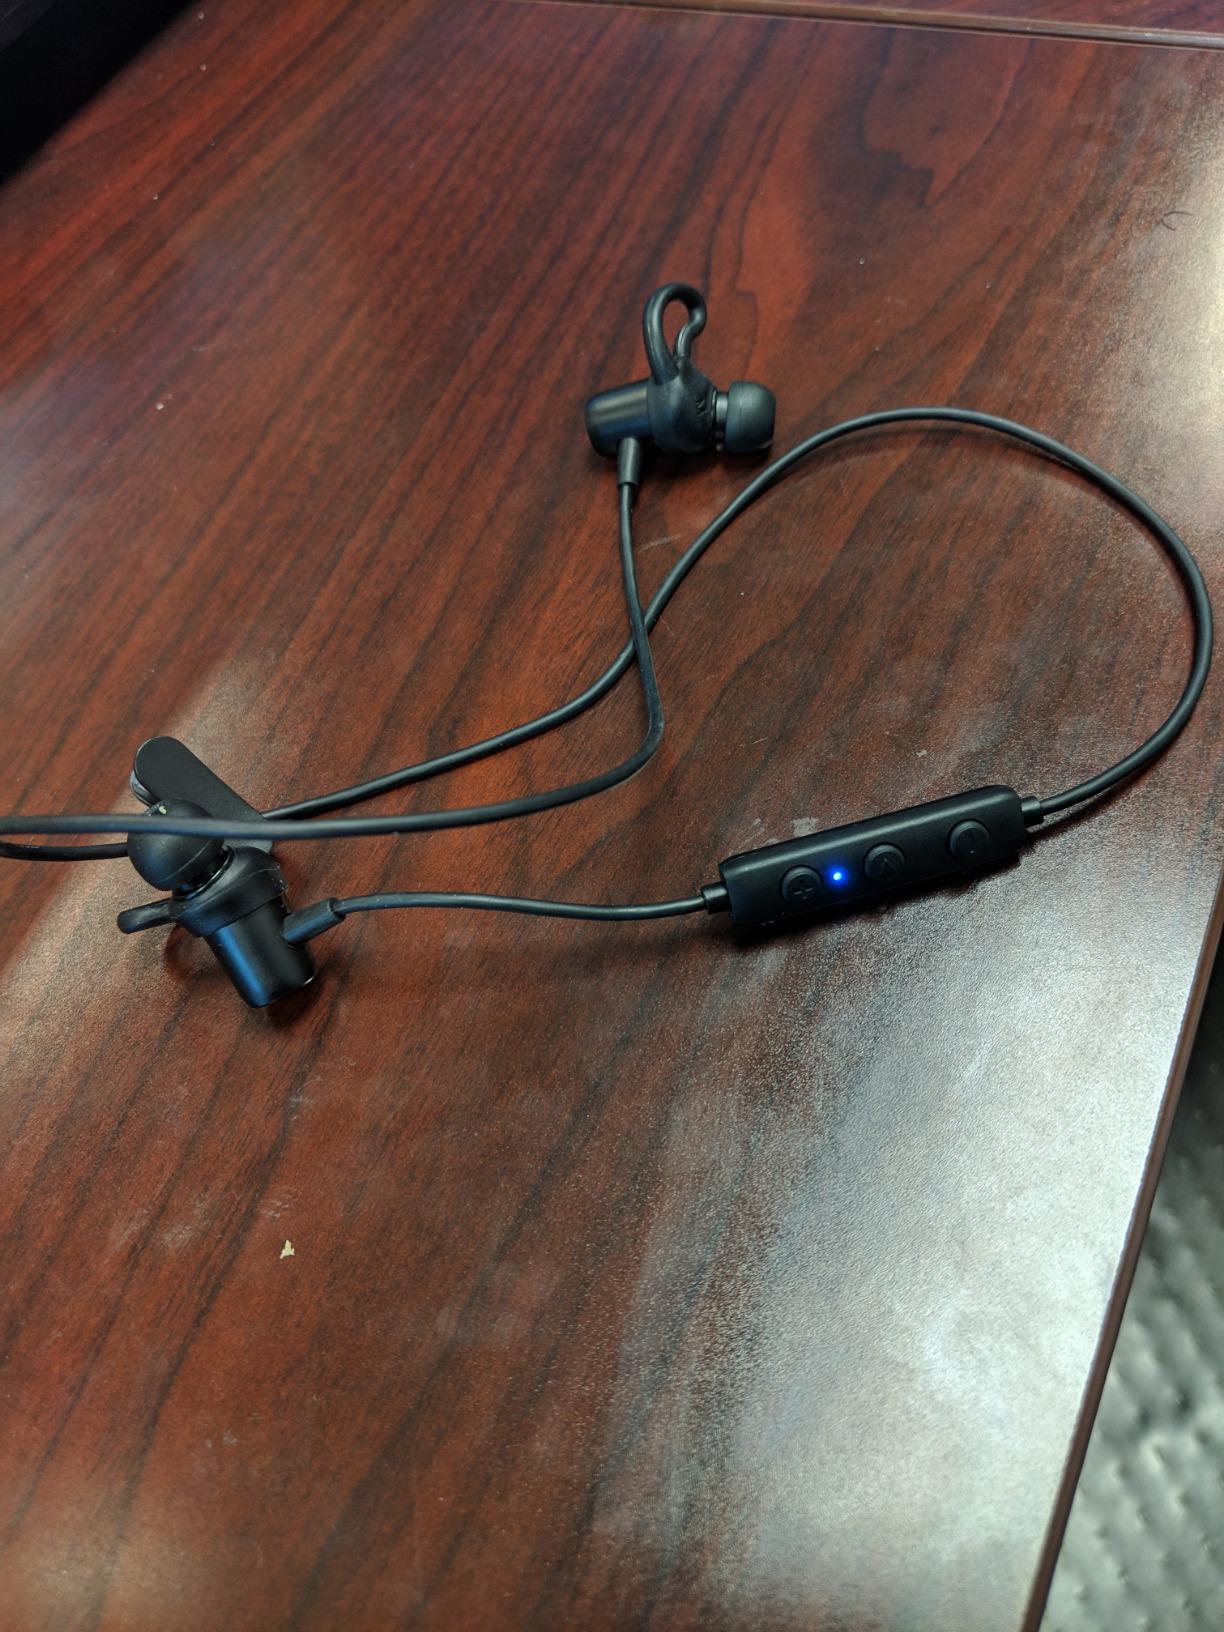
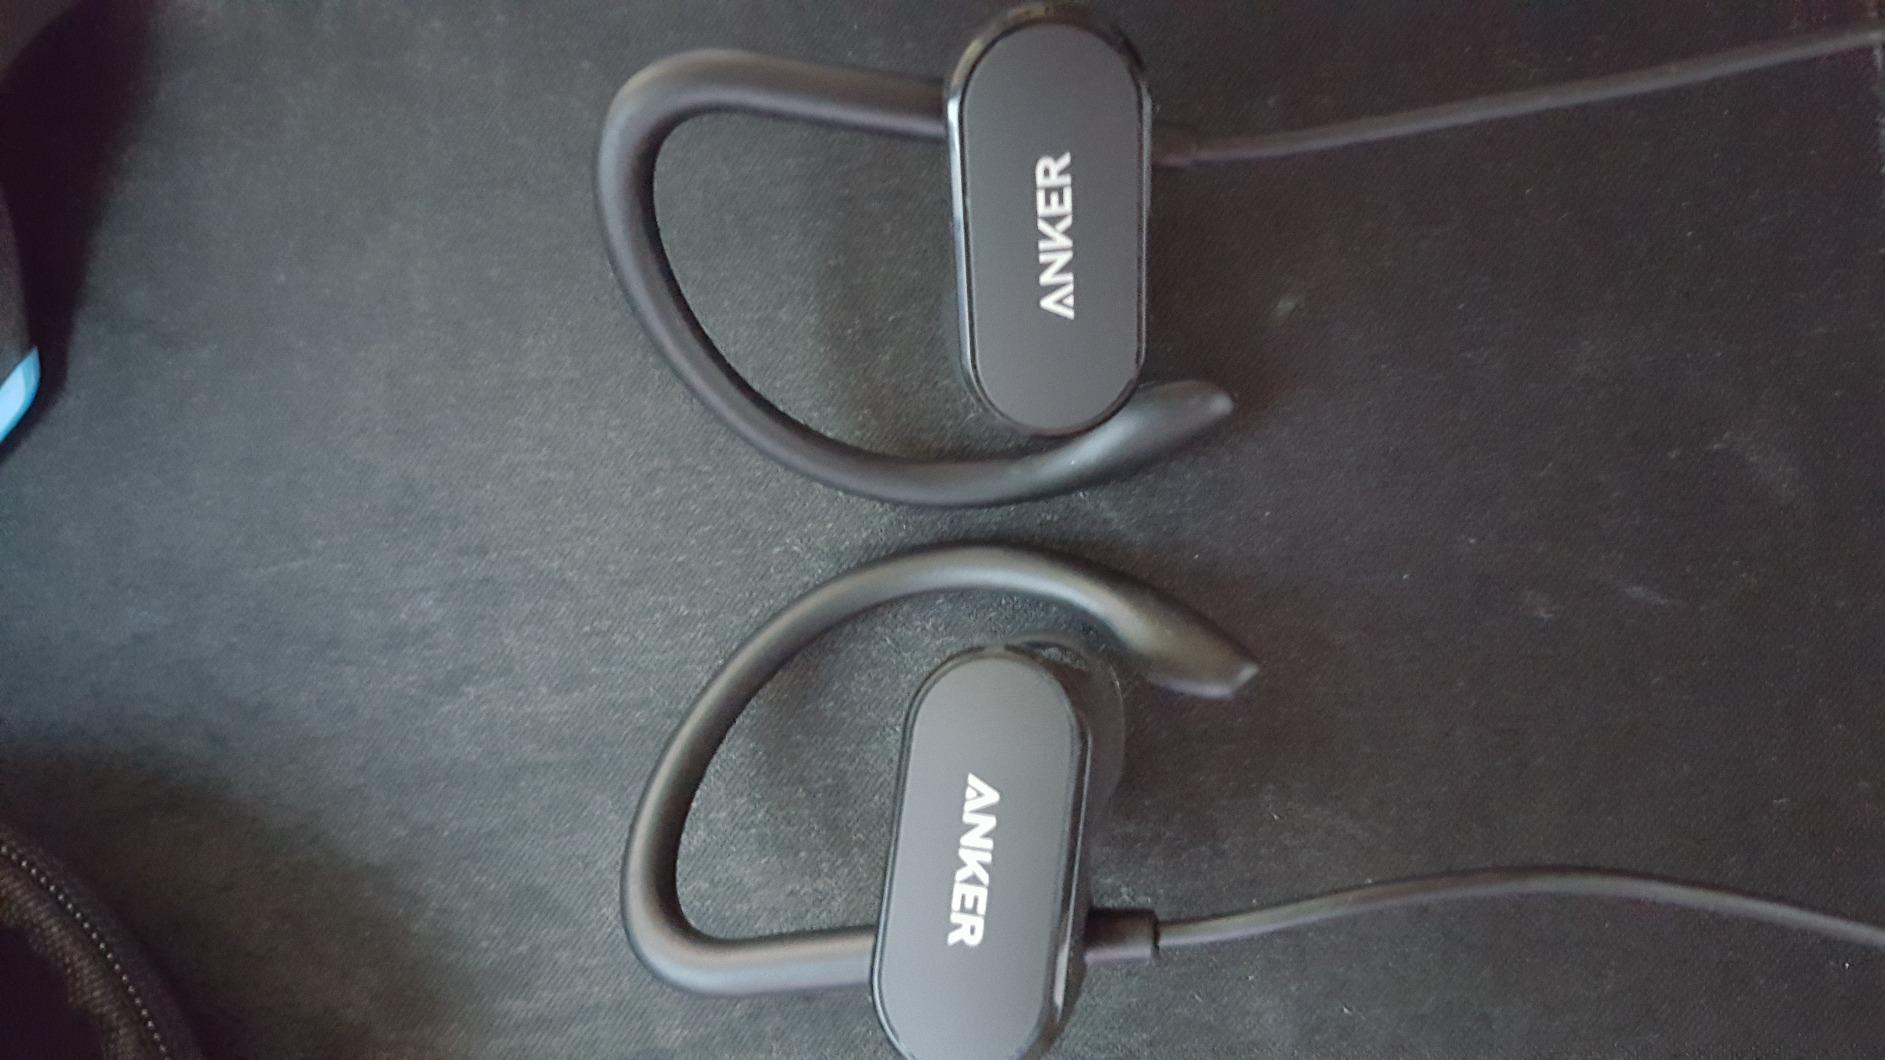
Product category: headphones
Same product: no